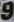
Number: 9